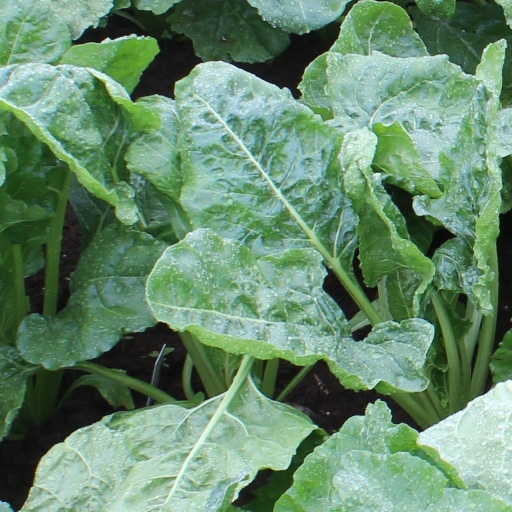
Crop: sugar beet